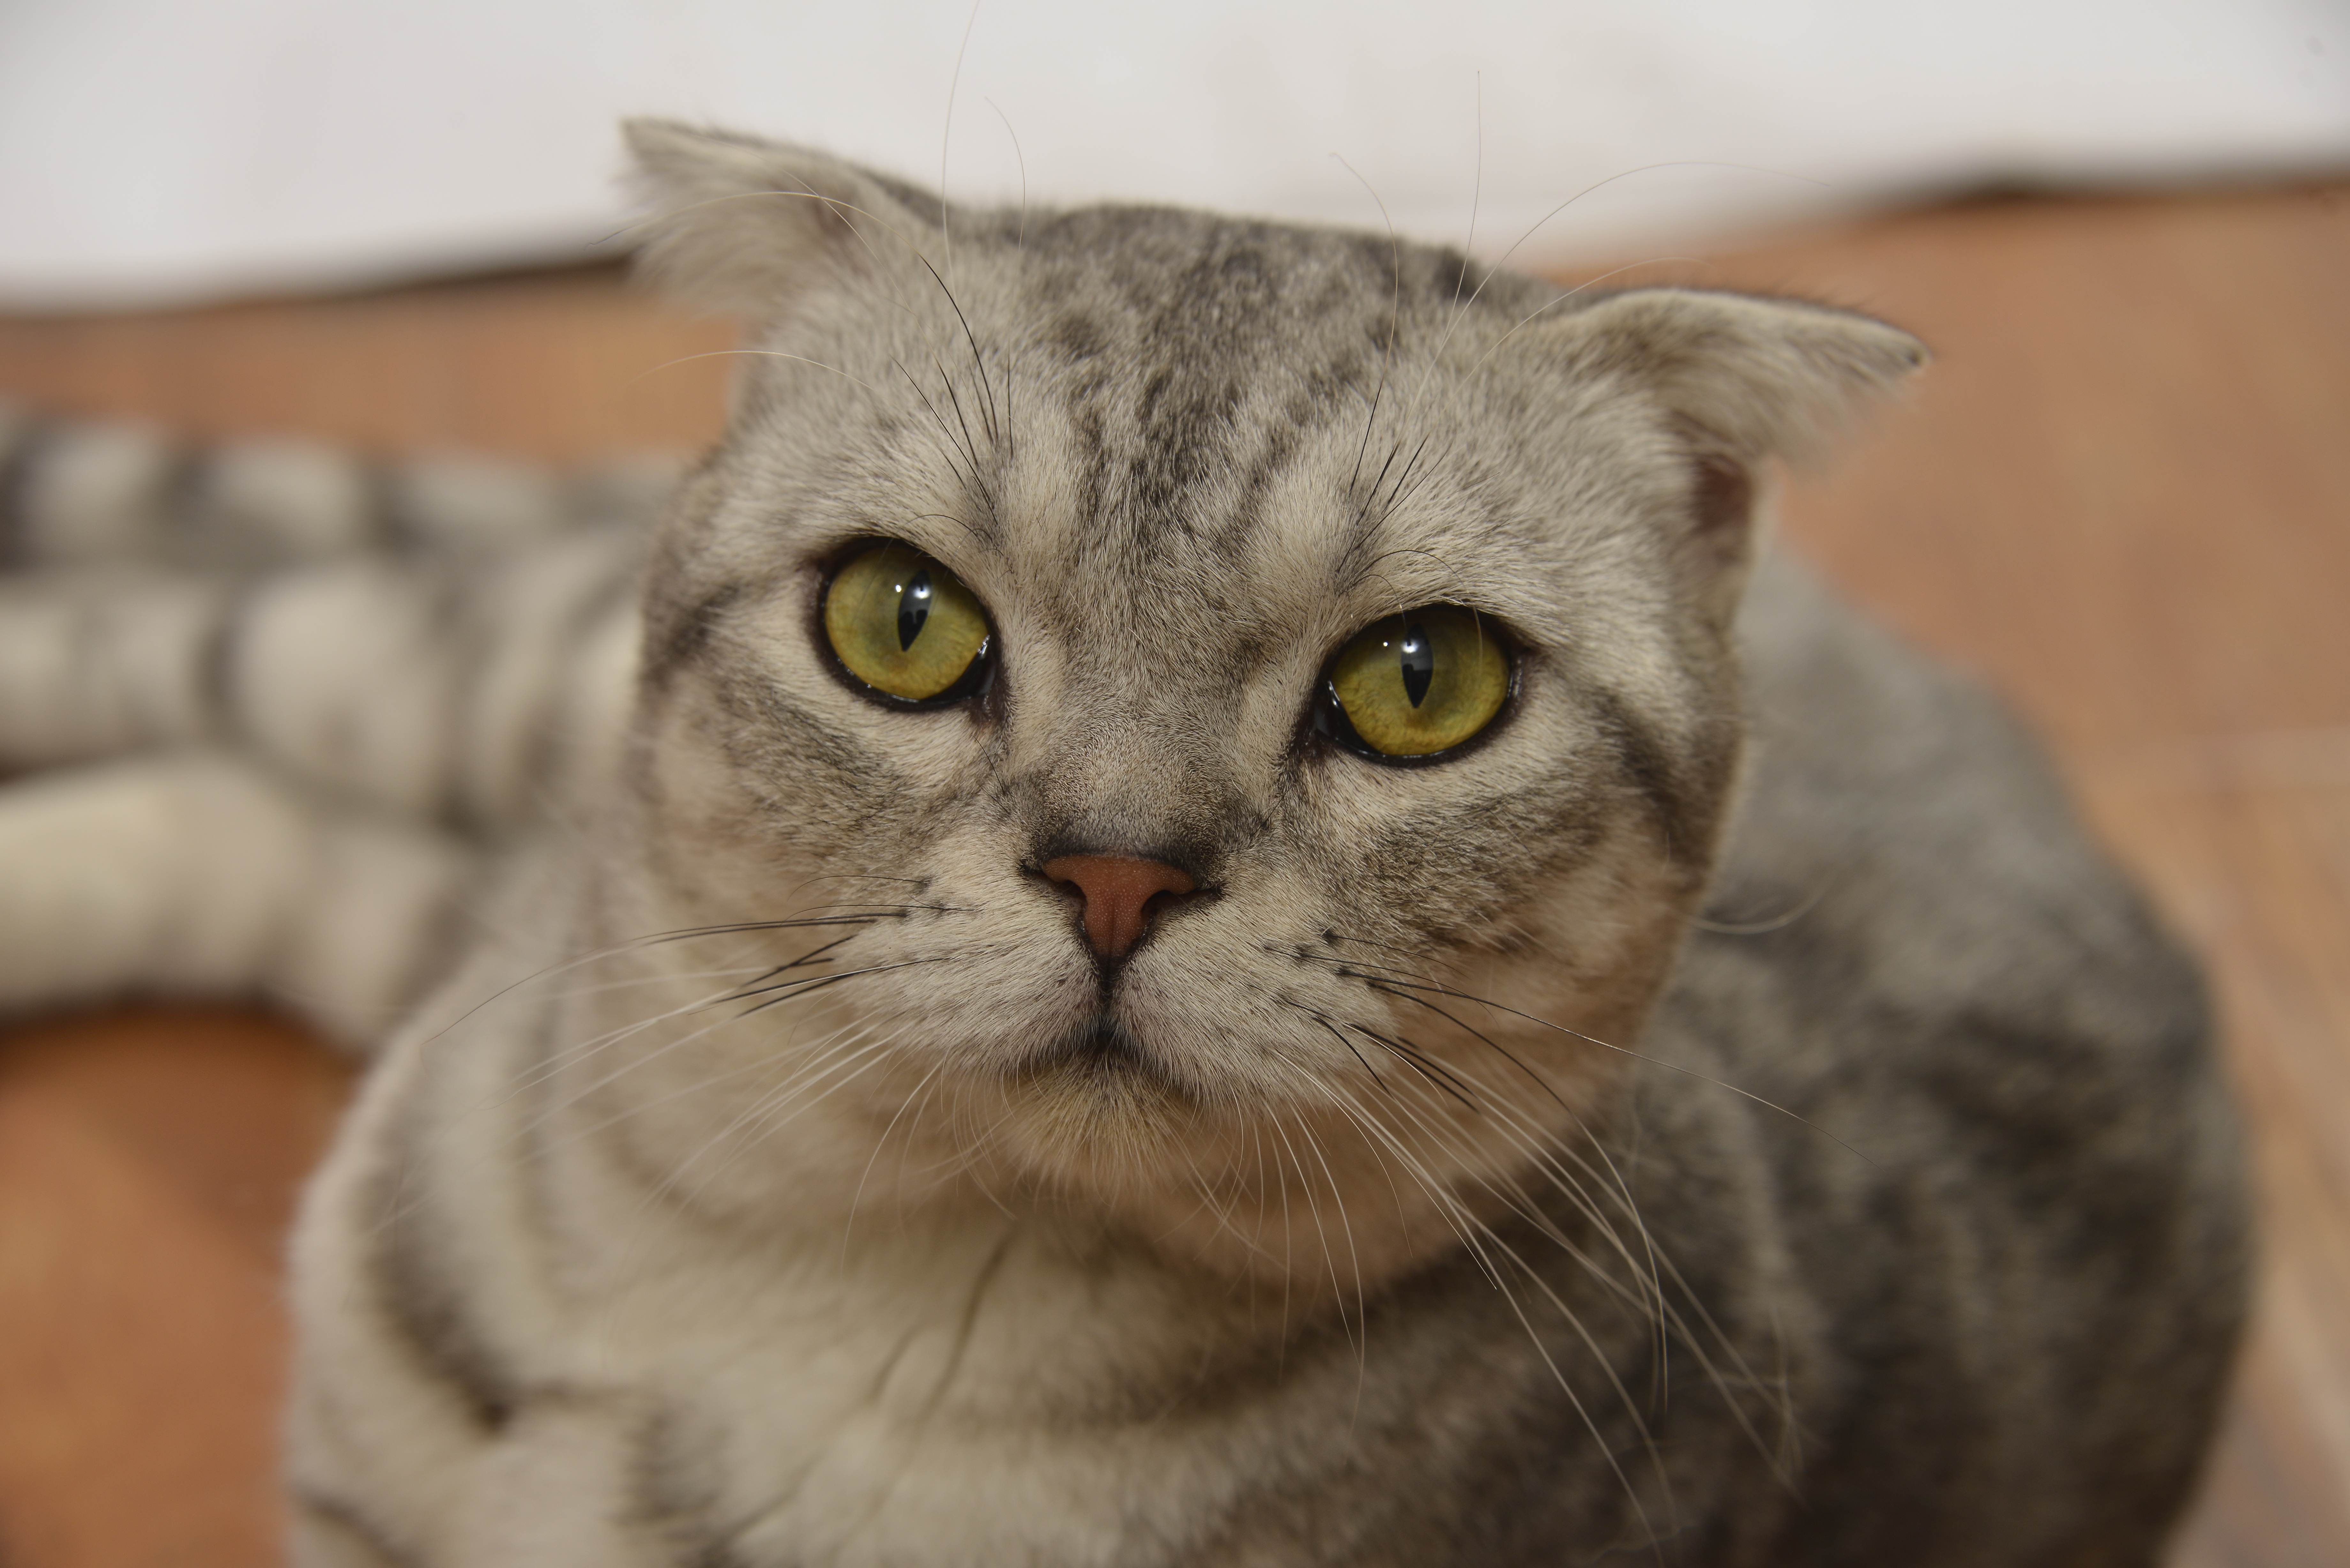
cute, cat, clean, mammal, fauna, close up, whiskers, vertebrate, british shorthair, scottish fold, animal portraits, gray fur, tabby cat, european shorthair, small to medium sized cats, cat like mammal, carnivoran, domestic short haired cat, pixie bob, american shorthair